Chlamys hastata

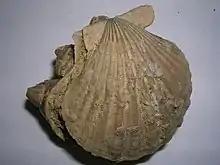
Fossil scallop.

Other organisms also grow on the scallop's shell. The boring sponge "Cliona celata" is a parasitic species which makes holes up to diameter in the valve. Other common epibionts living on the surface of the valve include tube worms, barnacles and bryozoans. In a survey undertaken off San Juan Islands, Washington, 144 scallops, "C. hastata" and "C. rubida" were dredged up, mostly from a depth of . The right valve was much more heavily colonised than the left with 76% clad with epibionts as against 17% of the left valves. The encrusting sponges (mostly "Mycale adhaerens") were common as were the barnacle ("Balanus rostratus") and the tube worms "Neosabellaria cementarium", "Serpula vermicularis" and "Spirorbis" sp. Also encountered were other bivalves, bryozoans, brachiopods and tunicates. Many of the tubes made by the worms were unoccupied and other organisms overgrew living and dead calcareous tubes. On the lower, left valve, cyclostome and cheilostome bryozoans predominated. Starfish seem equally able to force open the valves of a scallop with barnacles on it as one with none.